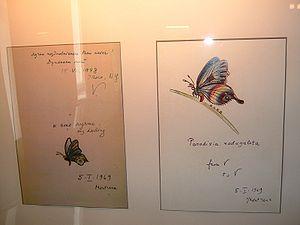
La maison Nabokov est un ancien hôtel particulier de la famille Nabokov situé à Saint-Pétersbourg au 47 de la rue Bolchaïa Morskaïa, dans le centre historique de la ville. Elle abrite aujourd'hui le Musée Nabokov, consacré à l'écrivain Vladimir Nabokov, qui vécut dans cette demeure jusqu'à l'âge de dix-huit ans.
Véra Nabokov, née à Saint-Pétersbourg le 23 décembre 1901 et morte à Vevey le 7 avril 1991, est l'épouse, la dactylographe, l'éditrice, l'inspiratrice et parfois la traductrice, voire la garde du corps de l'écrivain Vladimir Nabokov. Elle est également la mère du chanteur et traducteur Dmitri Nabokov. Pratiquement toutes les œuvres de Nabokov lui sont dédiées.